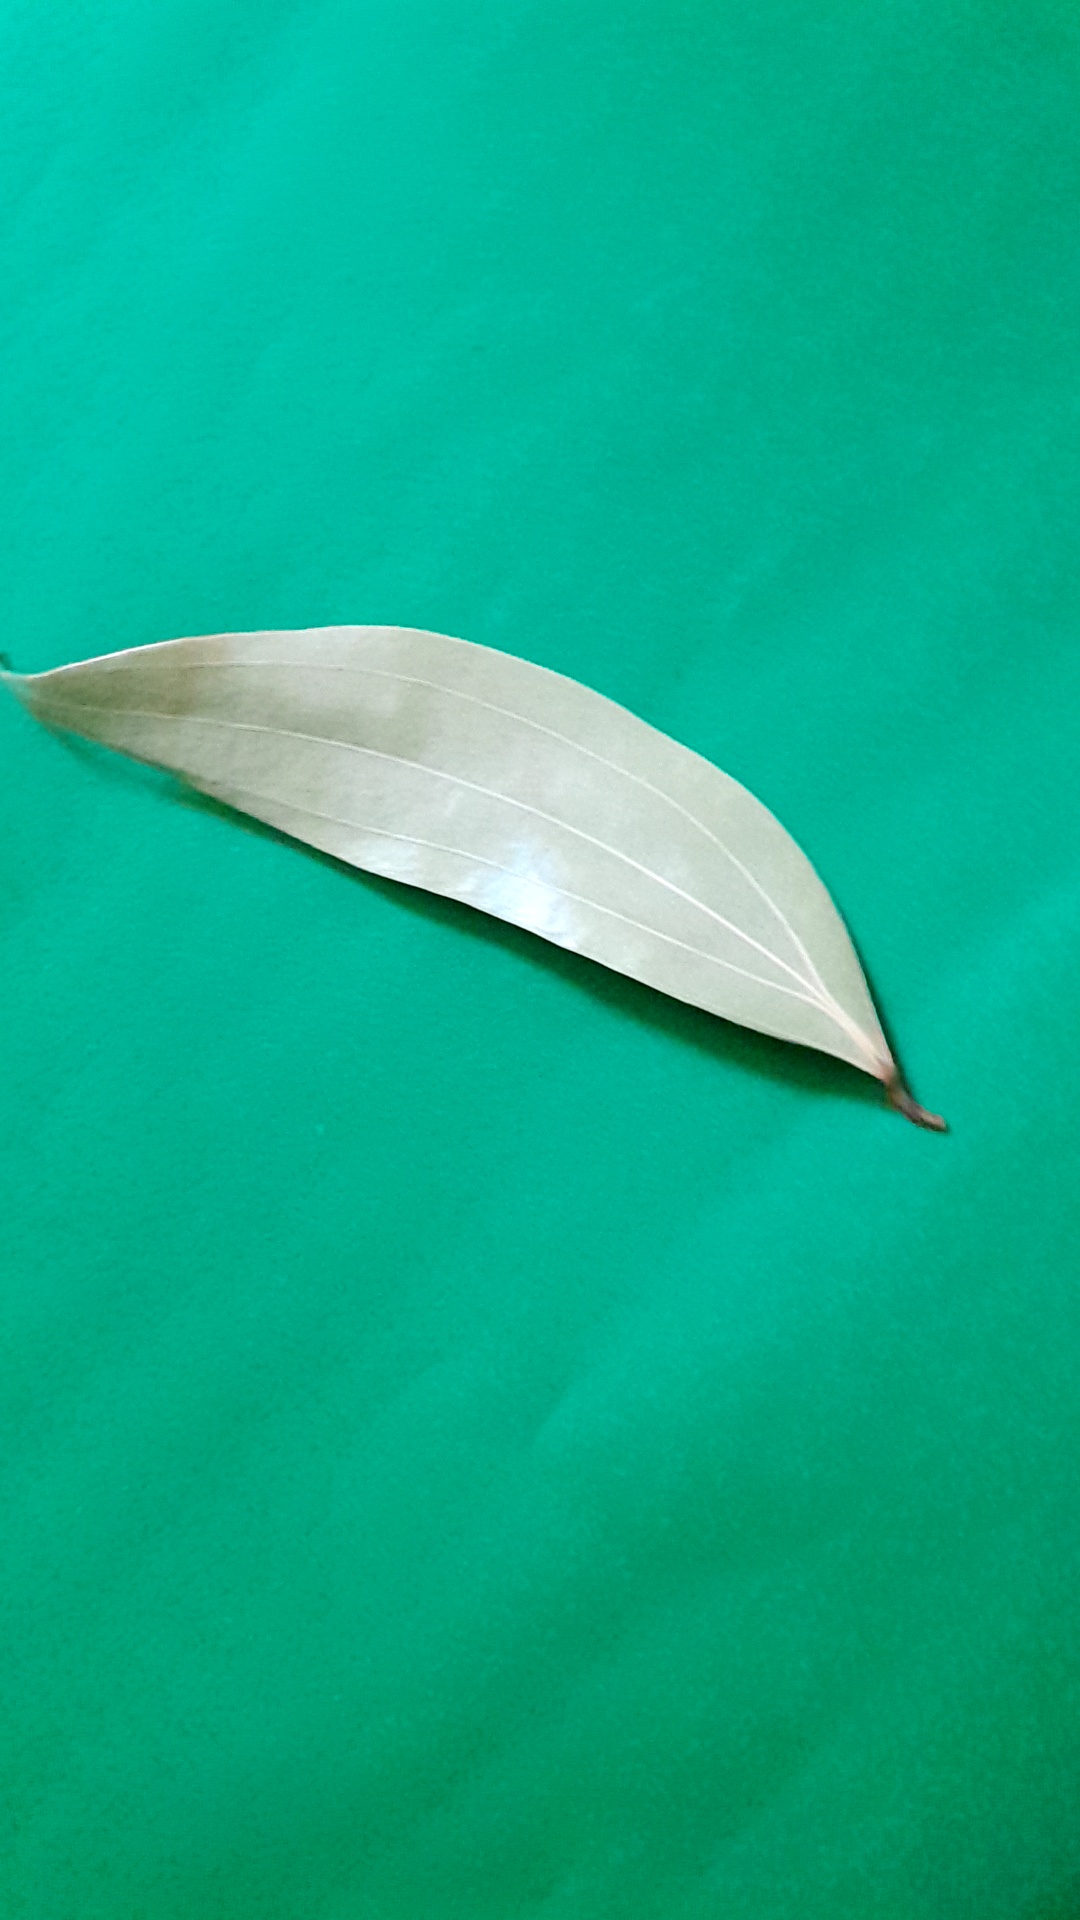
Label: Dry Leaf